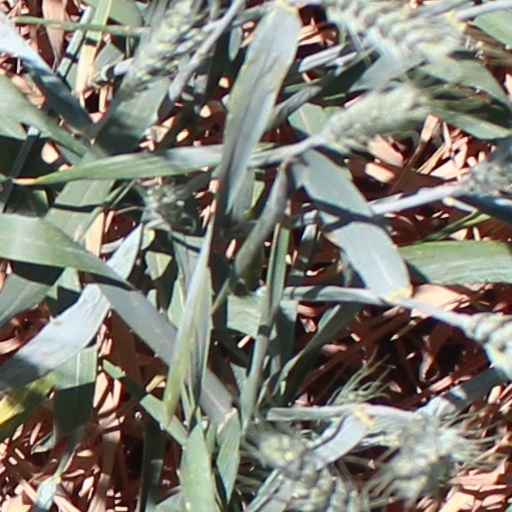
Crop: wheat